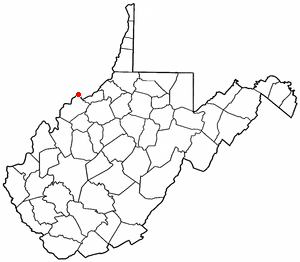
La ville de Williamstown est située dans le comté de Wood, dans l’État de Virginie-Occidentale, aux États-Unis. Lors du recensement de 2010, sa population s’élevait à 2 908 habitants. La municipalité s'étend sur une superficie de 1,79 milles carrés, dont 1,38 milles carrés de terres.